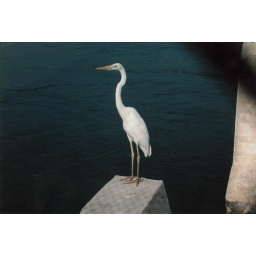
A bird sitting near us while fishing in Key West.